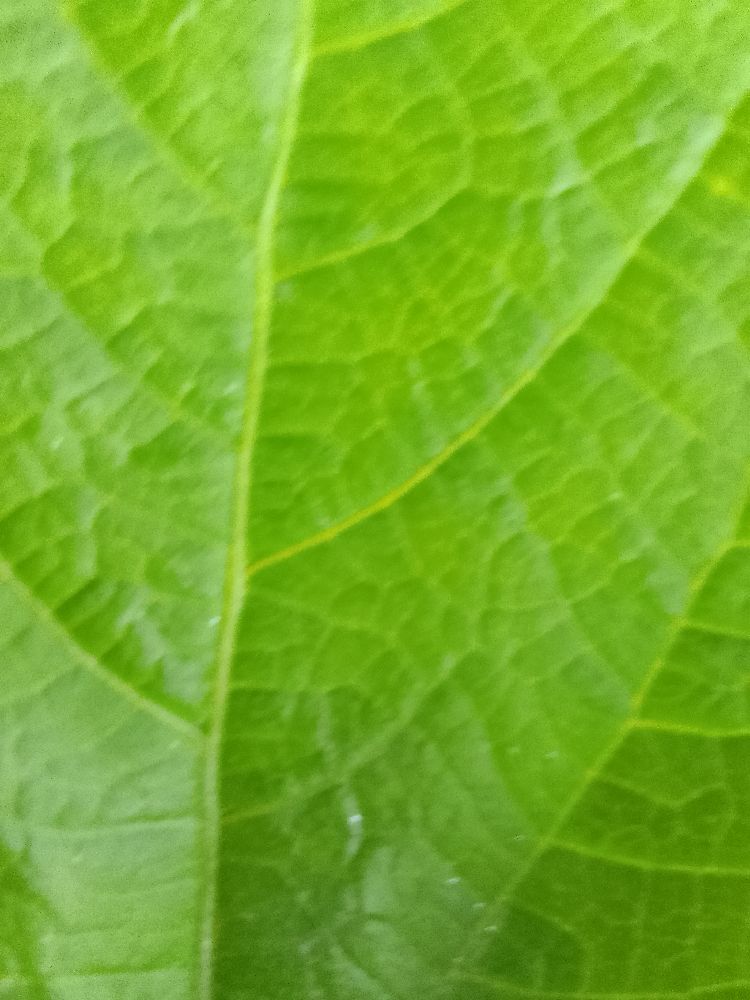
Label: healthy